Nina García

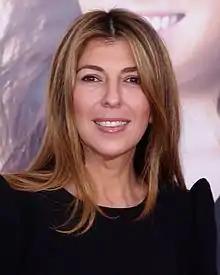
García in 2012

Ninotchka "Nina" García (born May 3, 1965) is a Colombian-American fashion journalist, the editor-in-chief of "Elle", author, and a judge on the Bravo/Lifetime reality television program "Project Runway" since its first season.